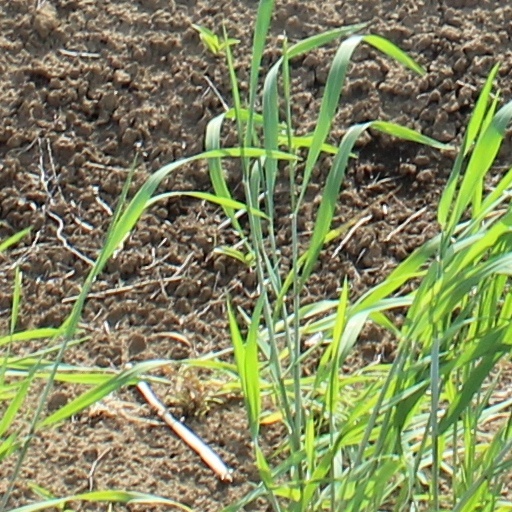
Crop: wheat